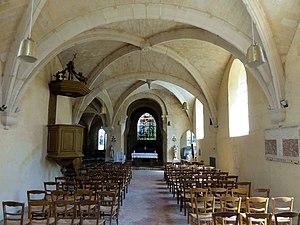
Intérieur de l'église (voir titre).
L'église Saint-Aignan est une église catholique paroissiale située à Arthies, en France. C'est l'une des églises romanes les plus anciennes du Vexin français. Son clocher en bâtière date de la seconde moitié du XIᵉ siècle, et n'a pas son pareil dans la région. Sa base comporte, à l'ouest et à l'est, deux arcades en plein cintre retombant sur de lourds chapiteaux d'une sculpture archaïque, qui dénotent de l'influence normande. Son étage de beffroi est ajouré de deux très étroites baies en plein cintre par face, qui sont flanquées de deux colonnes monolithiques munies de chapiteaux semblables, criblés de petits trous circulaires, et possèdent des linteaux monolithiques échancrés. La nef est également romane, et conserve notamment ses fenêtres d'origine. Sinon, aucun élément roman n'est plus visible en élévation. Les voûtes de la Renaissance cachent une charpente en carène renversée du XVᵉ siècle, conçue pour être lambrissée. Le petit chœur rectangulaire n'est plus celui d'origine, mais comporte notamment deux formerets avec leurs colonnettes à chapiteaux du second quart du XIIᵉ siècle.